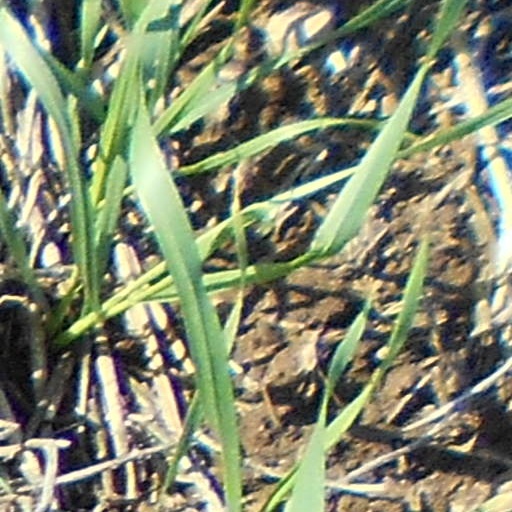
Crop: wheat